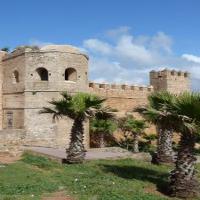
Weather: sun or clear